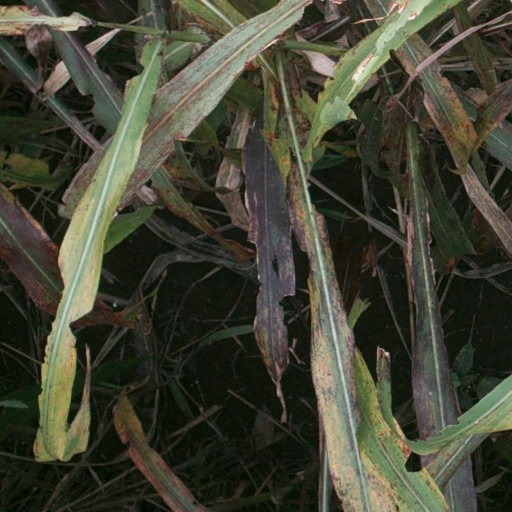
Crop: sorghum